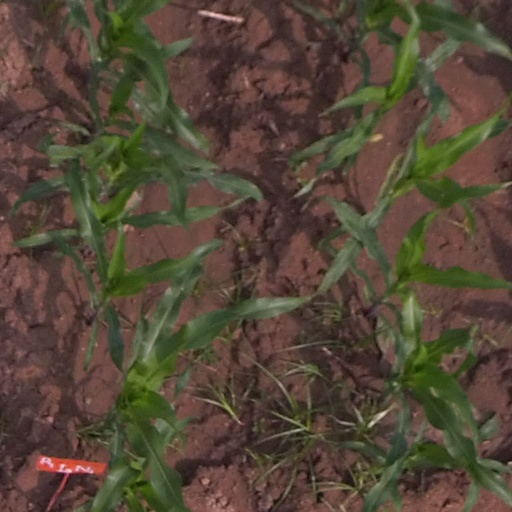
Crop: maize; corn